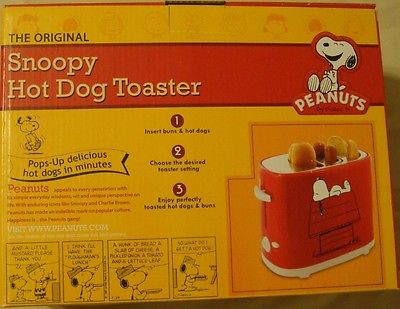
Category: toaster